Timex Datalink

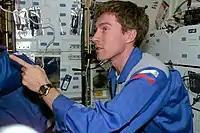
Cosmonaut Sergei Krikalev wearing the Timex Ironman Triathlon Datalink model 78041 during a visit aboard the Space Shuttle Endeavour.

The earlier models included many PDA-type functions such as anniversaries, appointments and phone directory, but did not have functions such as stopwatch and countdown timer. They had five alarms.